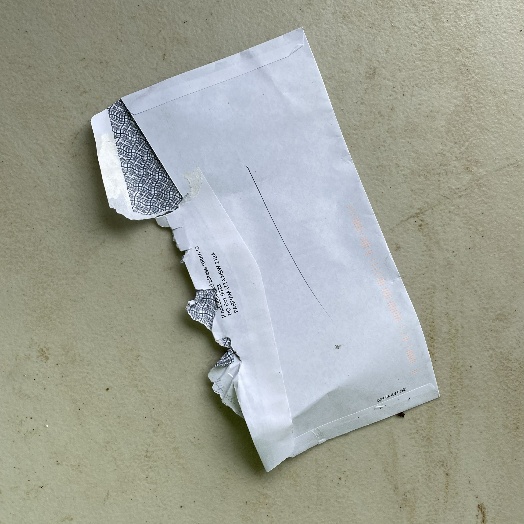
Label: Paper